Braña

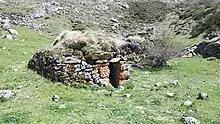
A "corru" in Braña de Sousas near Valle de Lago

The Pasiegos of the Valley of Pas use the word "braniza" in place of braña.